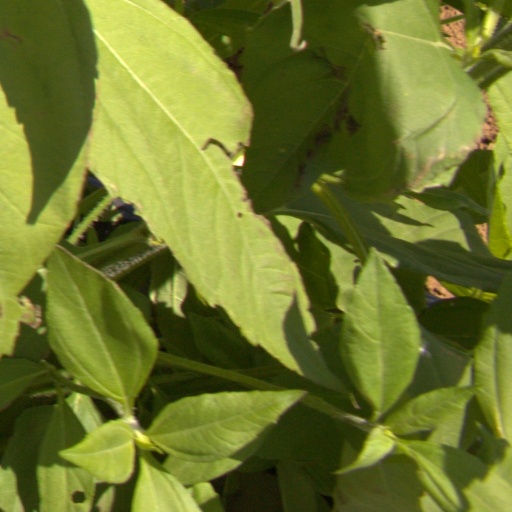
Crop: Jerusalem artichoke